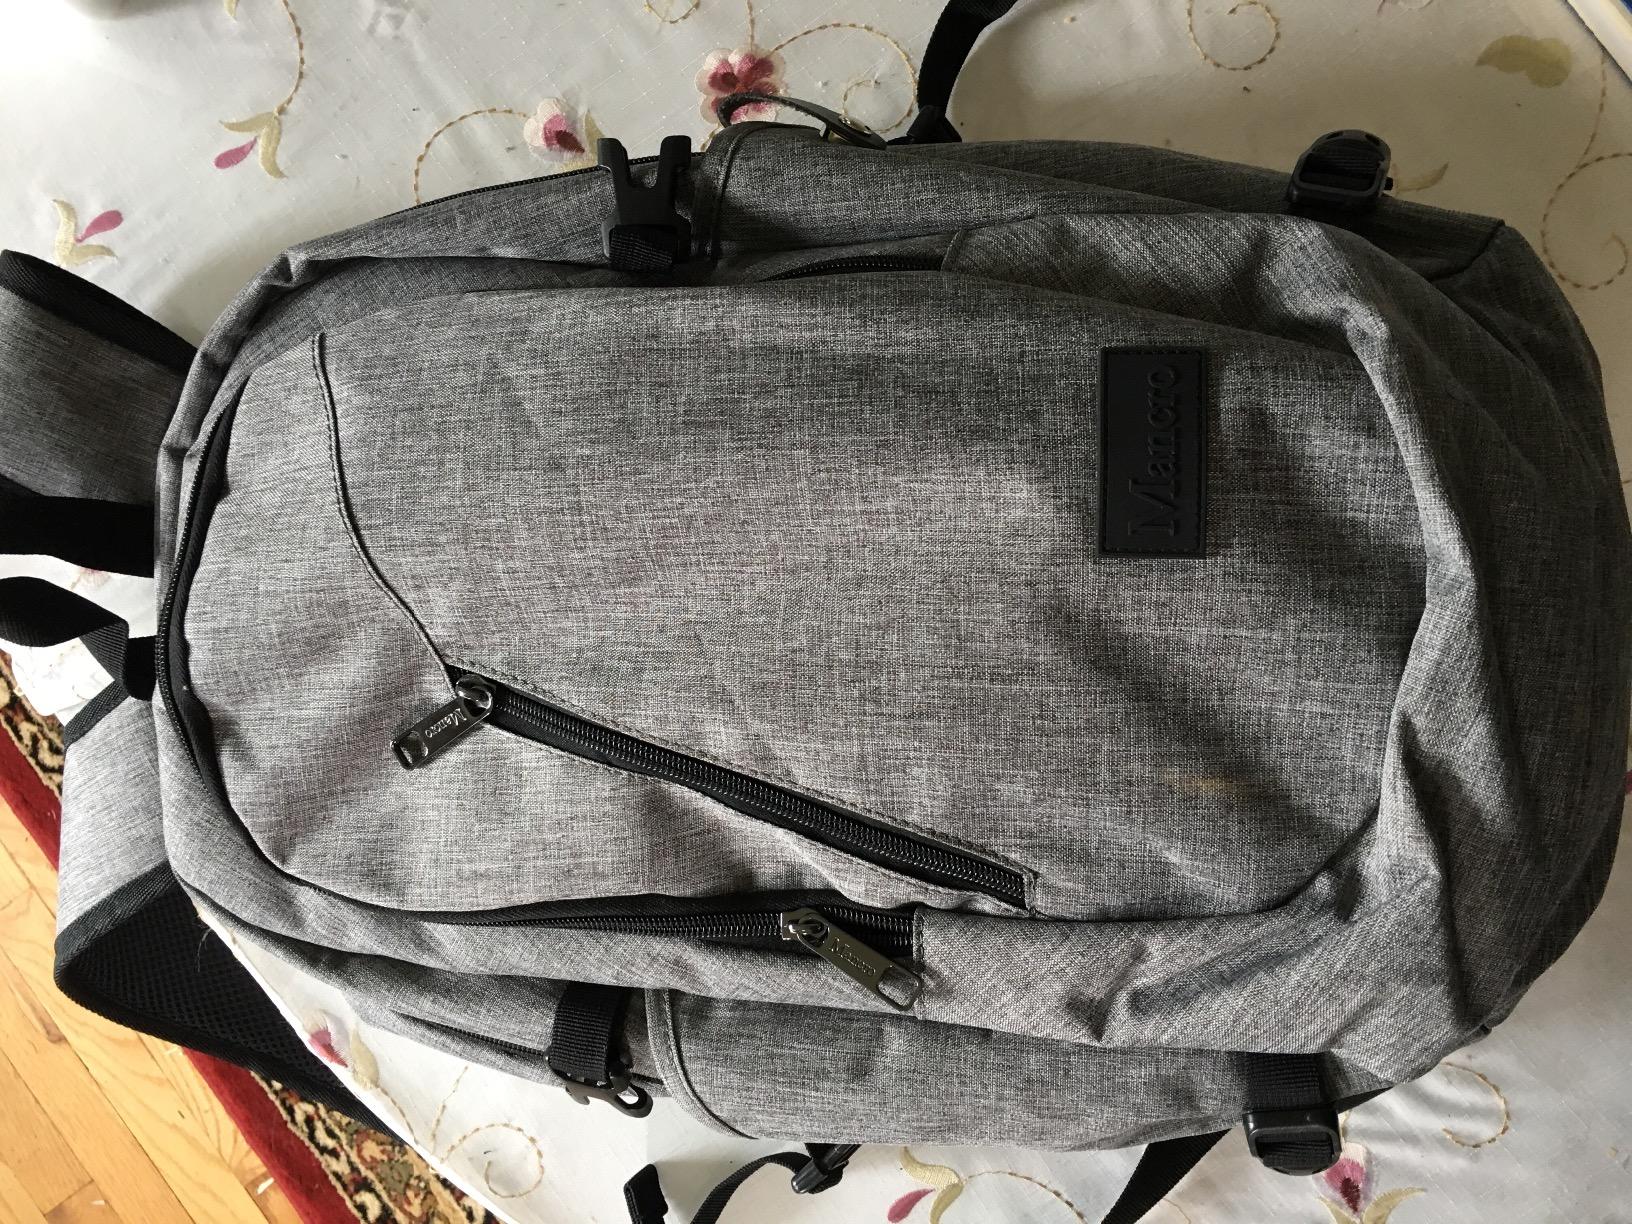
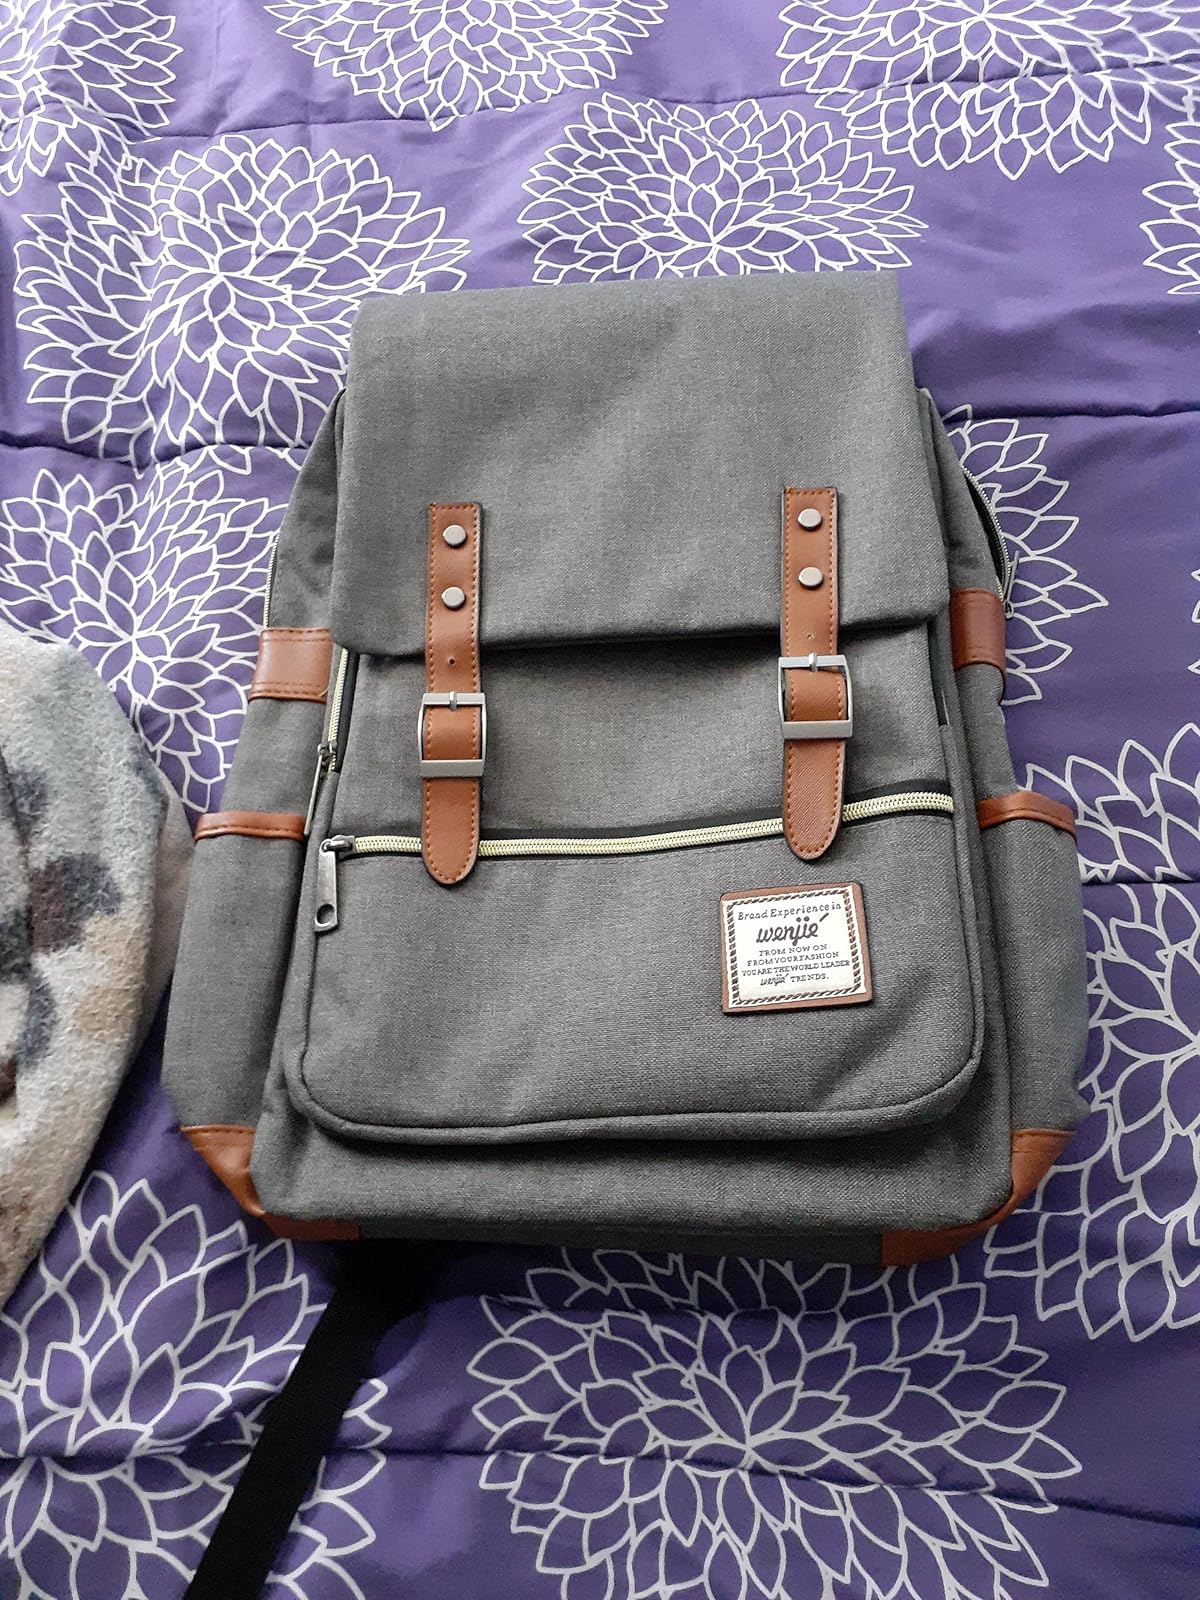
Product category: bag
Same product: no